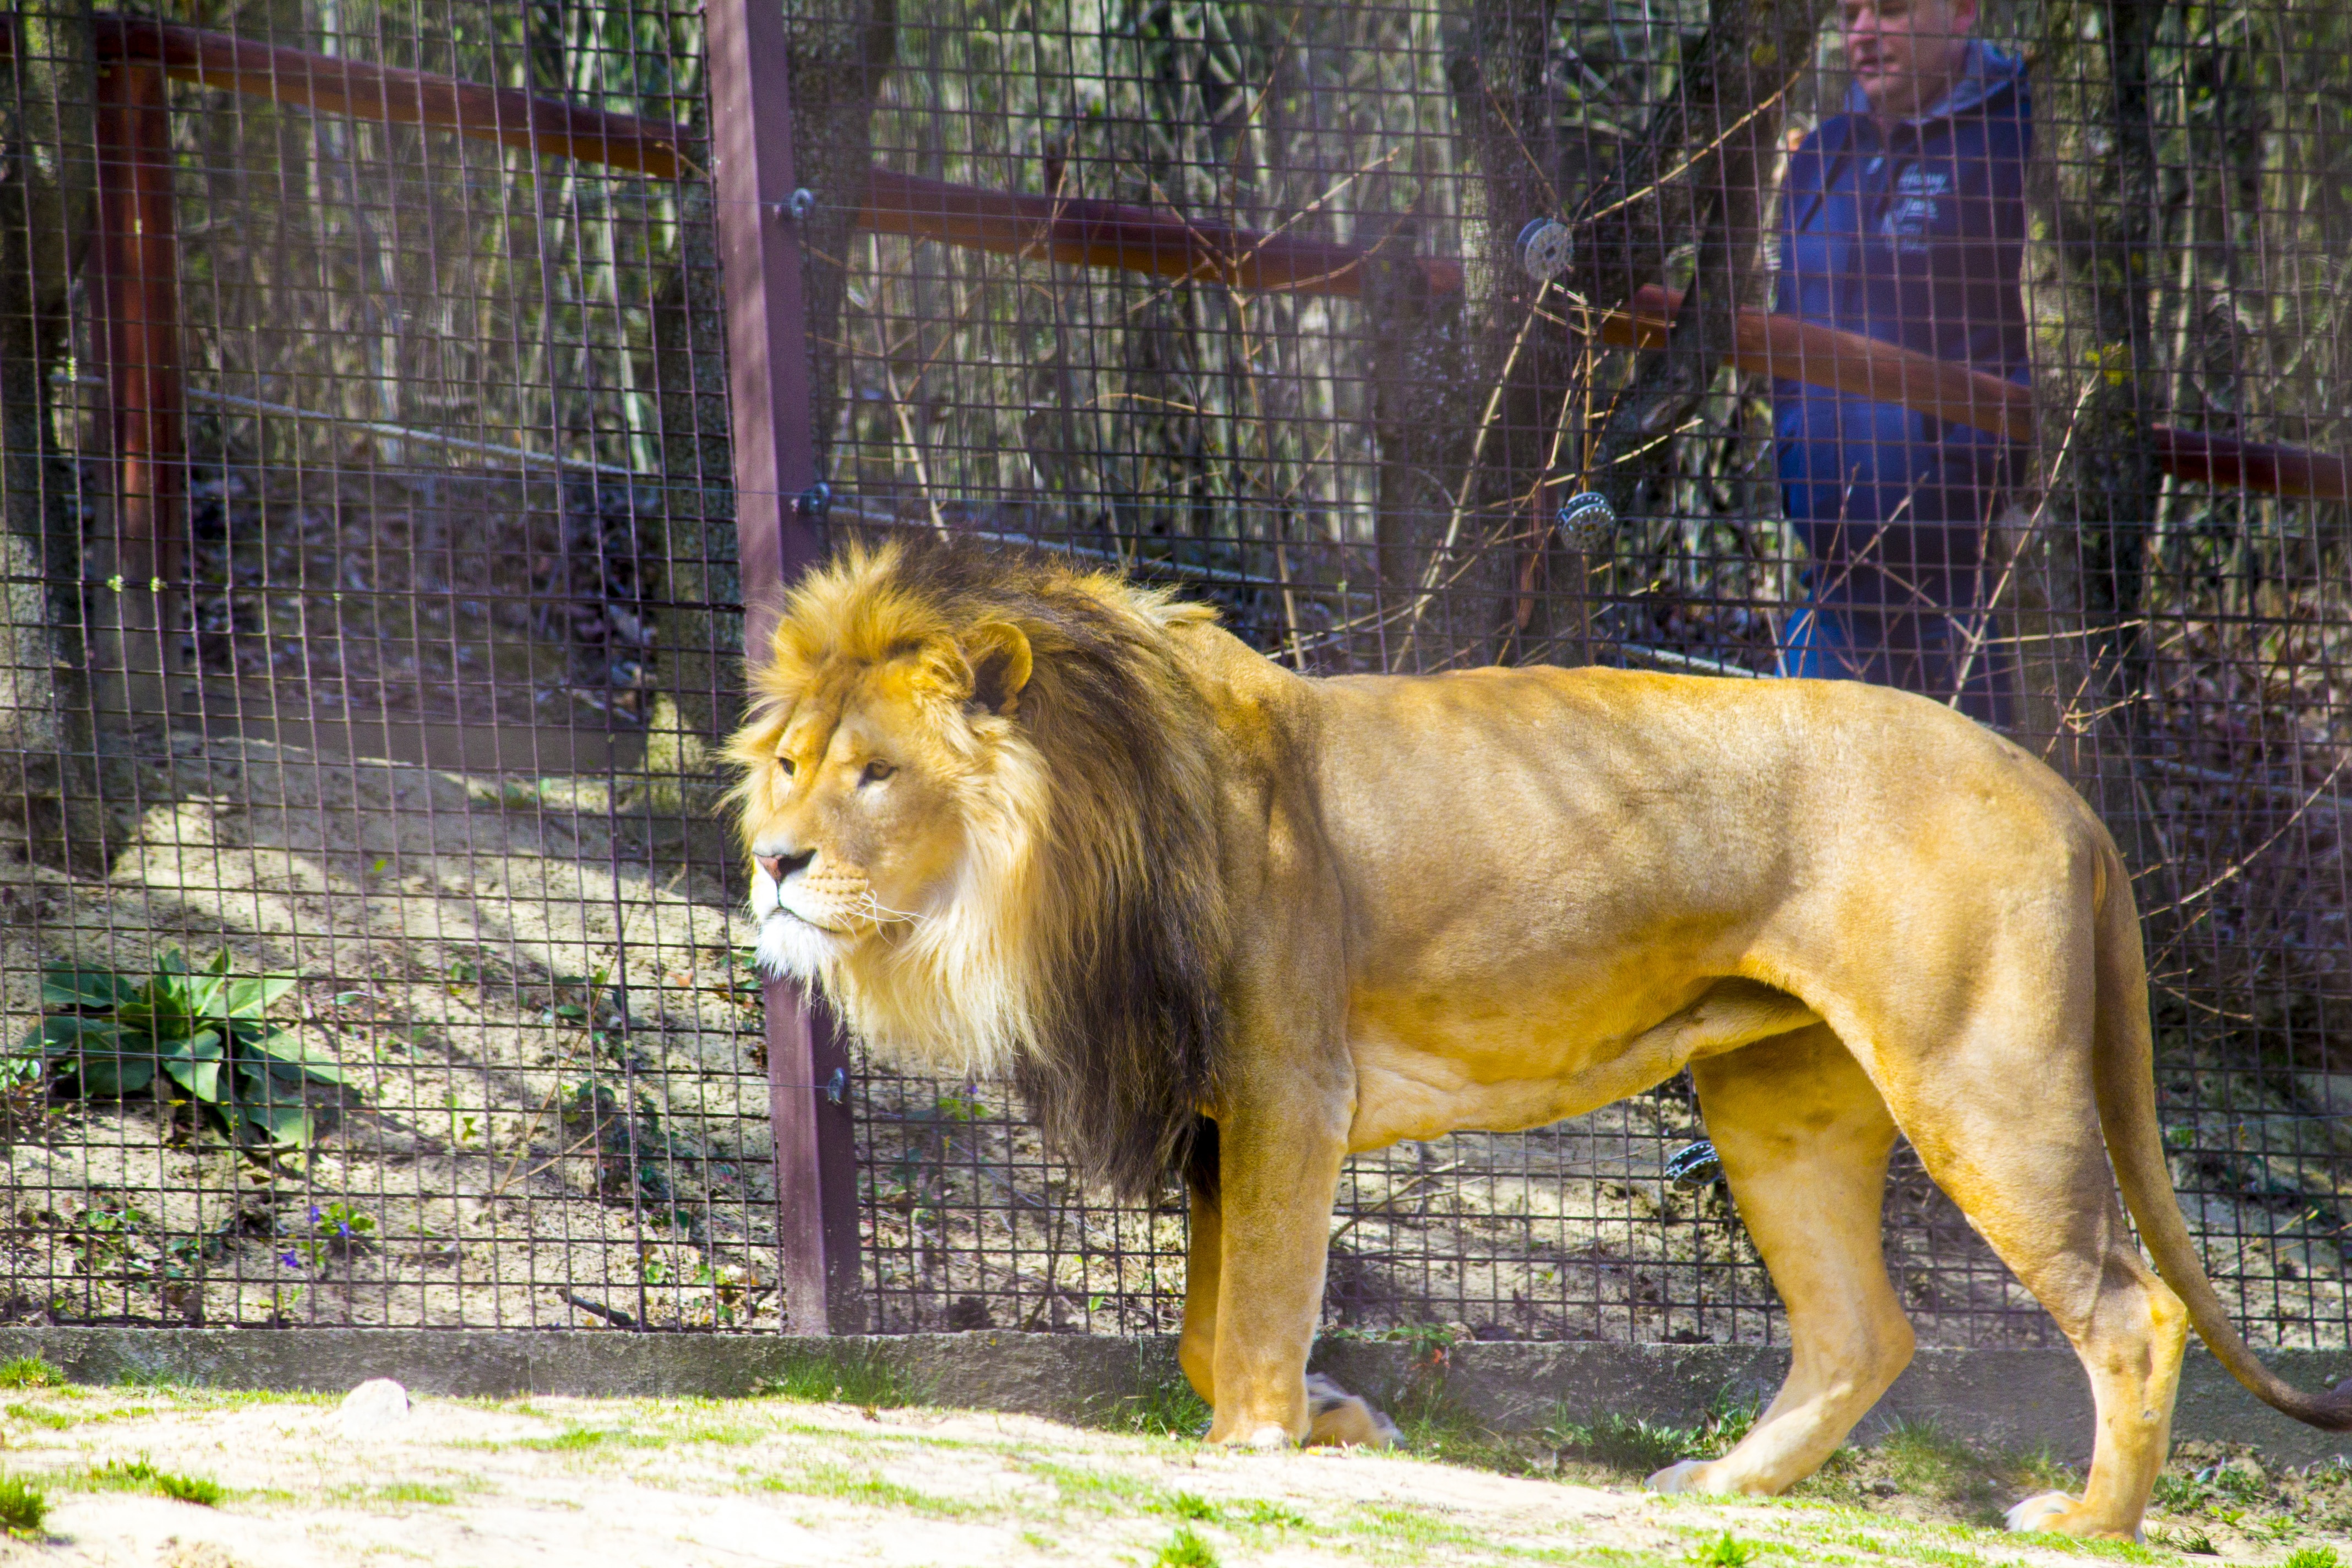
wildlife, zoo, mammal, predator, fauna, lion, big cats, outdoor recreation, cat like mammal